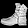
Label: Ankle boot